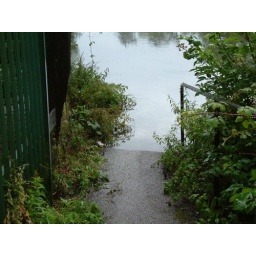
Gran Union, Soar Navigation in central Leicester the water rose about 3feet within an hour